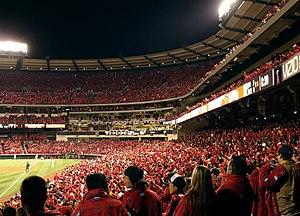
La Saison 2010 des Angels de Los Angeles d'Anaheim est la 50ᵉ saison en ligue majeure pour cette franchise. Avec 80 victoires pour 82 défaites les Angels terminent troisièmes de la Division ouest de la Ligue américaine.